Beautiful Dreamer (2006 film)

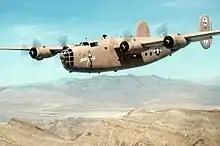
LB-30A "Diamond Lil" from the Commemorative Air Force collection

"Beautiful Dreamer" is loosely based on the lives of the crew of the Consolidated B-24 Liberator "Starduster". Captain Willis Miller was a B-24 pilot in World War II who was a member of the 392 Bomb Group, 577th/579th Squadron, 2nd Division, of the 8th Air Force. The "Starduster" crew flew over 30 missions over Europe, suffering no casualties throughout the war despite risking their lives every day. While flying a mission in their B-24 over Eastern Europe, Miller and crew was involved in a fire fight which damaged the aircraft. Miller crash-landed the bomber with no fatalities.